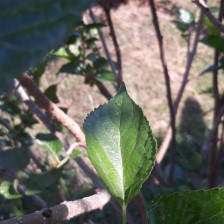
Variety: ChiangMai60